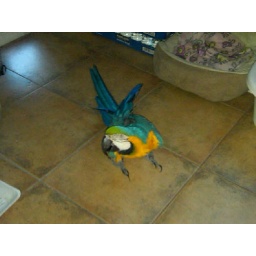
My bird in my house eating dog food